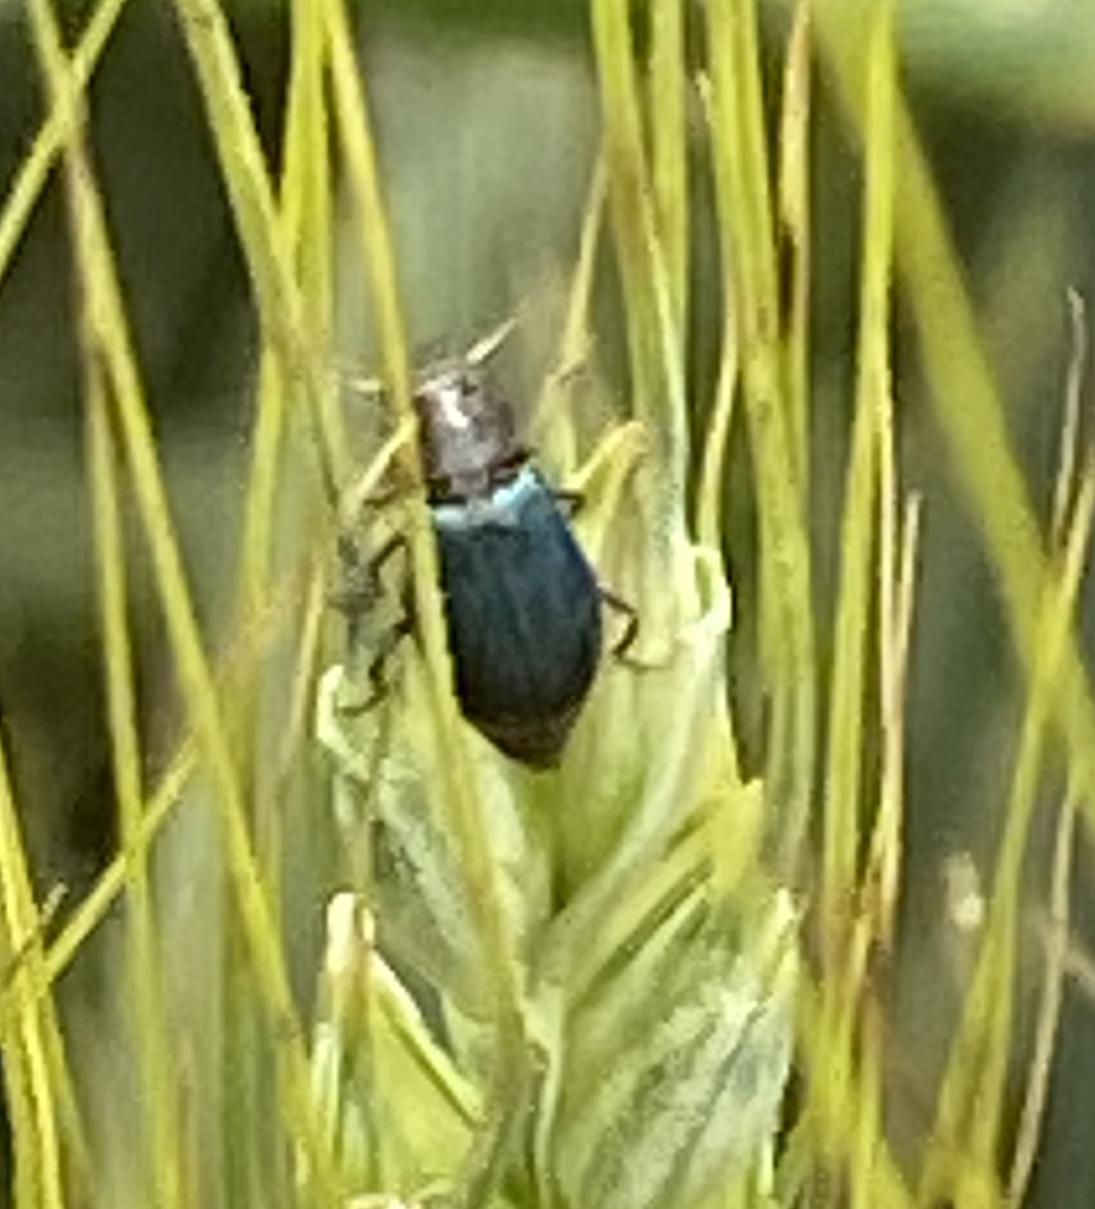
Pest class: predators